Christian death metal

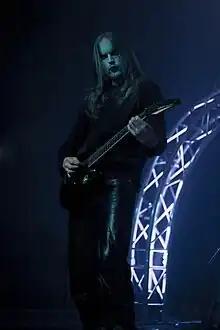
Lars Stokstad of Antestor, performing at Elements of Rock, 2011, in Switzerland. In the early 1990s, the band, under the name Crush Evil, earned notoriety as a Christian death and black metal band amidst antagonistic Norwegian black metal scene.

In Norway, amidst the early Norwegian black metal scene, the band Antestor formed in 1990, under name Crush Evil. In the first half of the 1990s, the band, which changed its name to Antestor in 1991, performed a mix of doom, death, black, and thrash metal, which they dubbed "sorrow metal". The presence of the band in a violently anti-Christian scene attracted negative attention. The black metal musician Faust, of the band Emperor, in an early 1990s interview with Euronymous, of the band Mayhem, asked if the existence of Crush Evil as a Christian death metal band was a sign of things going "too far". Faust asked Euronymous, "any advice on how we should kill them?" As their career progressed, Antestor gradually transitioned from death-doom to a black metal doom sound. In an "HM" review of the album "Martyrium" (recorded in 1994 but not released until 2000), Jamie Lee Rake asked "might Antestor have been a band of believers who were actually (sit down for this one) innovating in their scene?" The band is credited as the main act which birthed Northern Europe's Christian extreme metal scene.